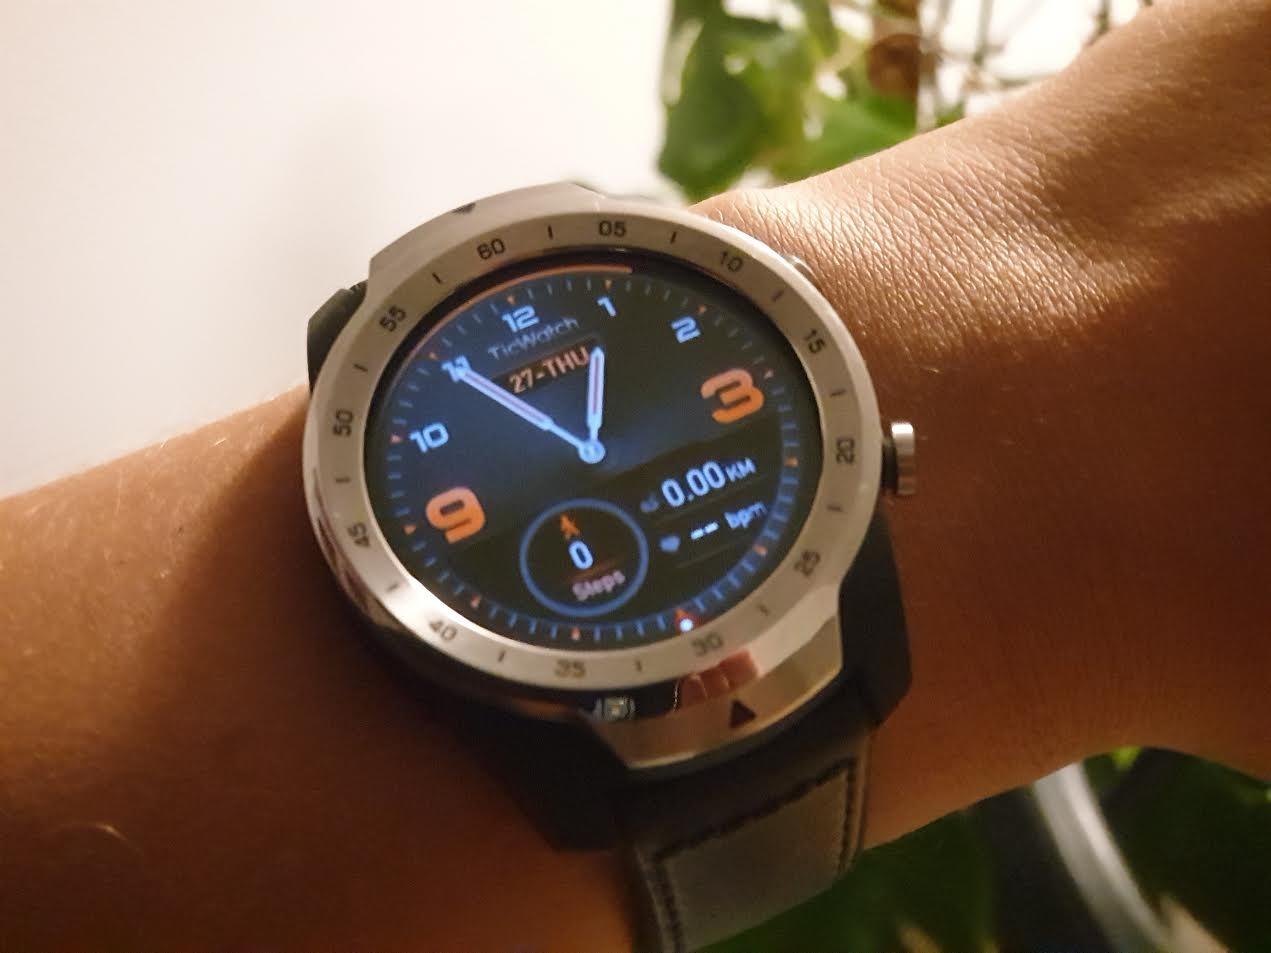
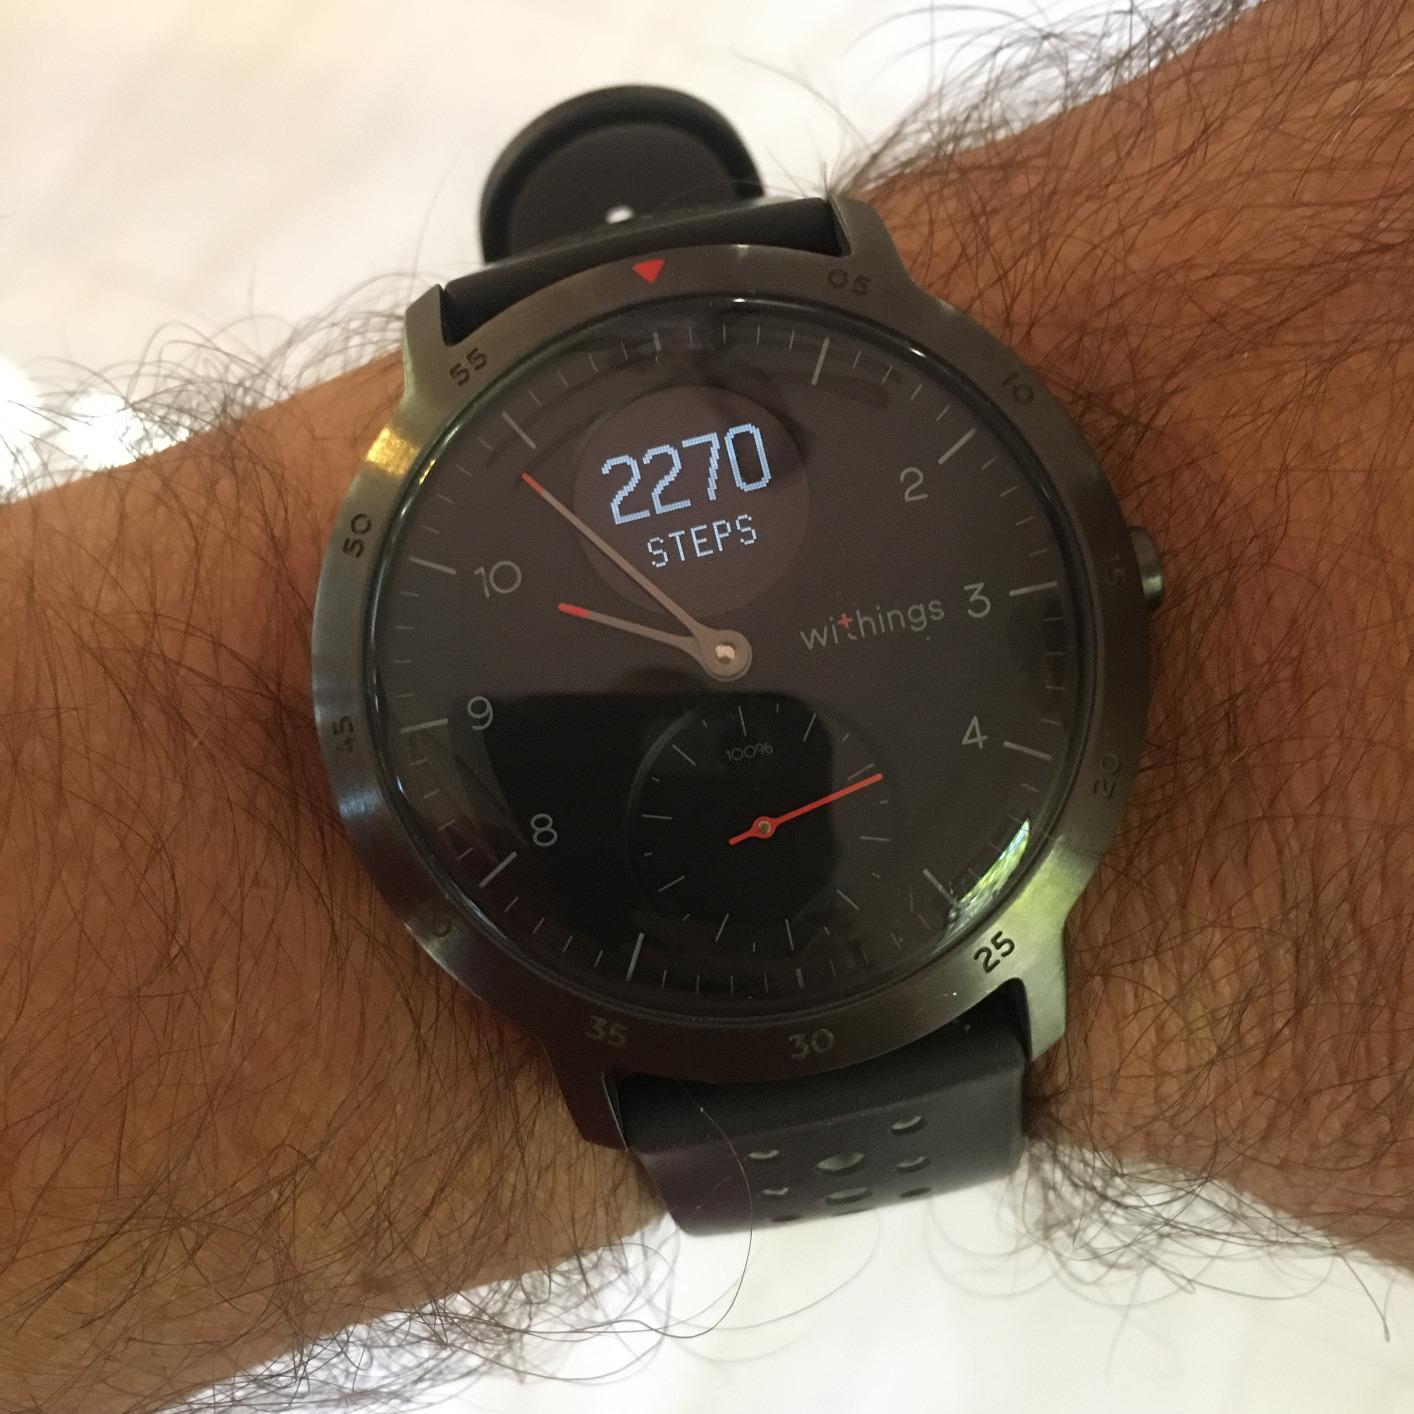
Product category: smartwatch
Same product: no